Hotel Bristol, Belgrade

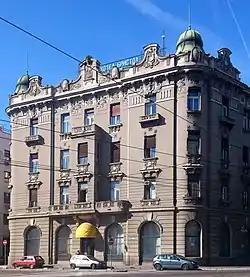
Main entrance

The Bristol Belgrade is one of the oldest hotels in Belgrade, the capital of Serbia. Built in 1912, it is an anthological exemplar of the modern architecture in Belgrade and represents the pinnacle of the Secession architecture in the city. The building was declared a cultural monument in 1987. In early 2025, after extensive restoration works, Hotel Bristol reopened as The Bristol Belgrade, a five star luxury hotel with 143 rooms and suites, a spa and three restaurants and bars.